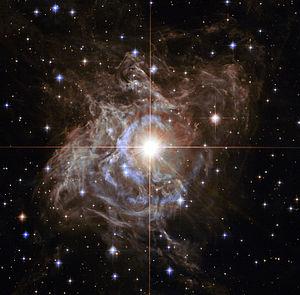
RS Puppis est une étoile variable Céphéide située à environ 6000 années-lumière de la Terre dans la constellation de la Poupe. C'est l'une des plus brillantes Céphéides connues de la Voie lactée et elle a l'une des plus longues périodes pour ce type d'étoiles avec 41,5 jours.